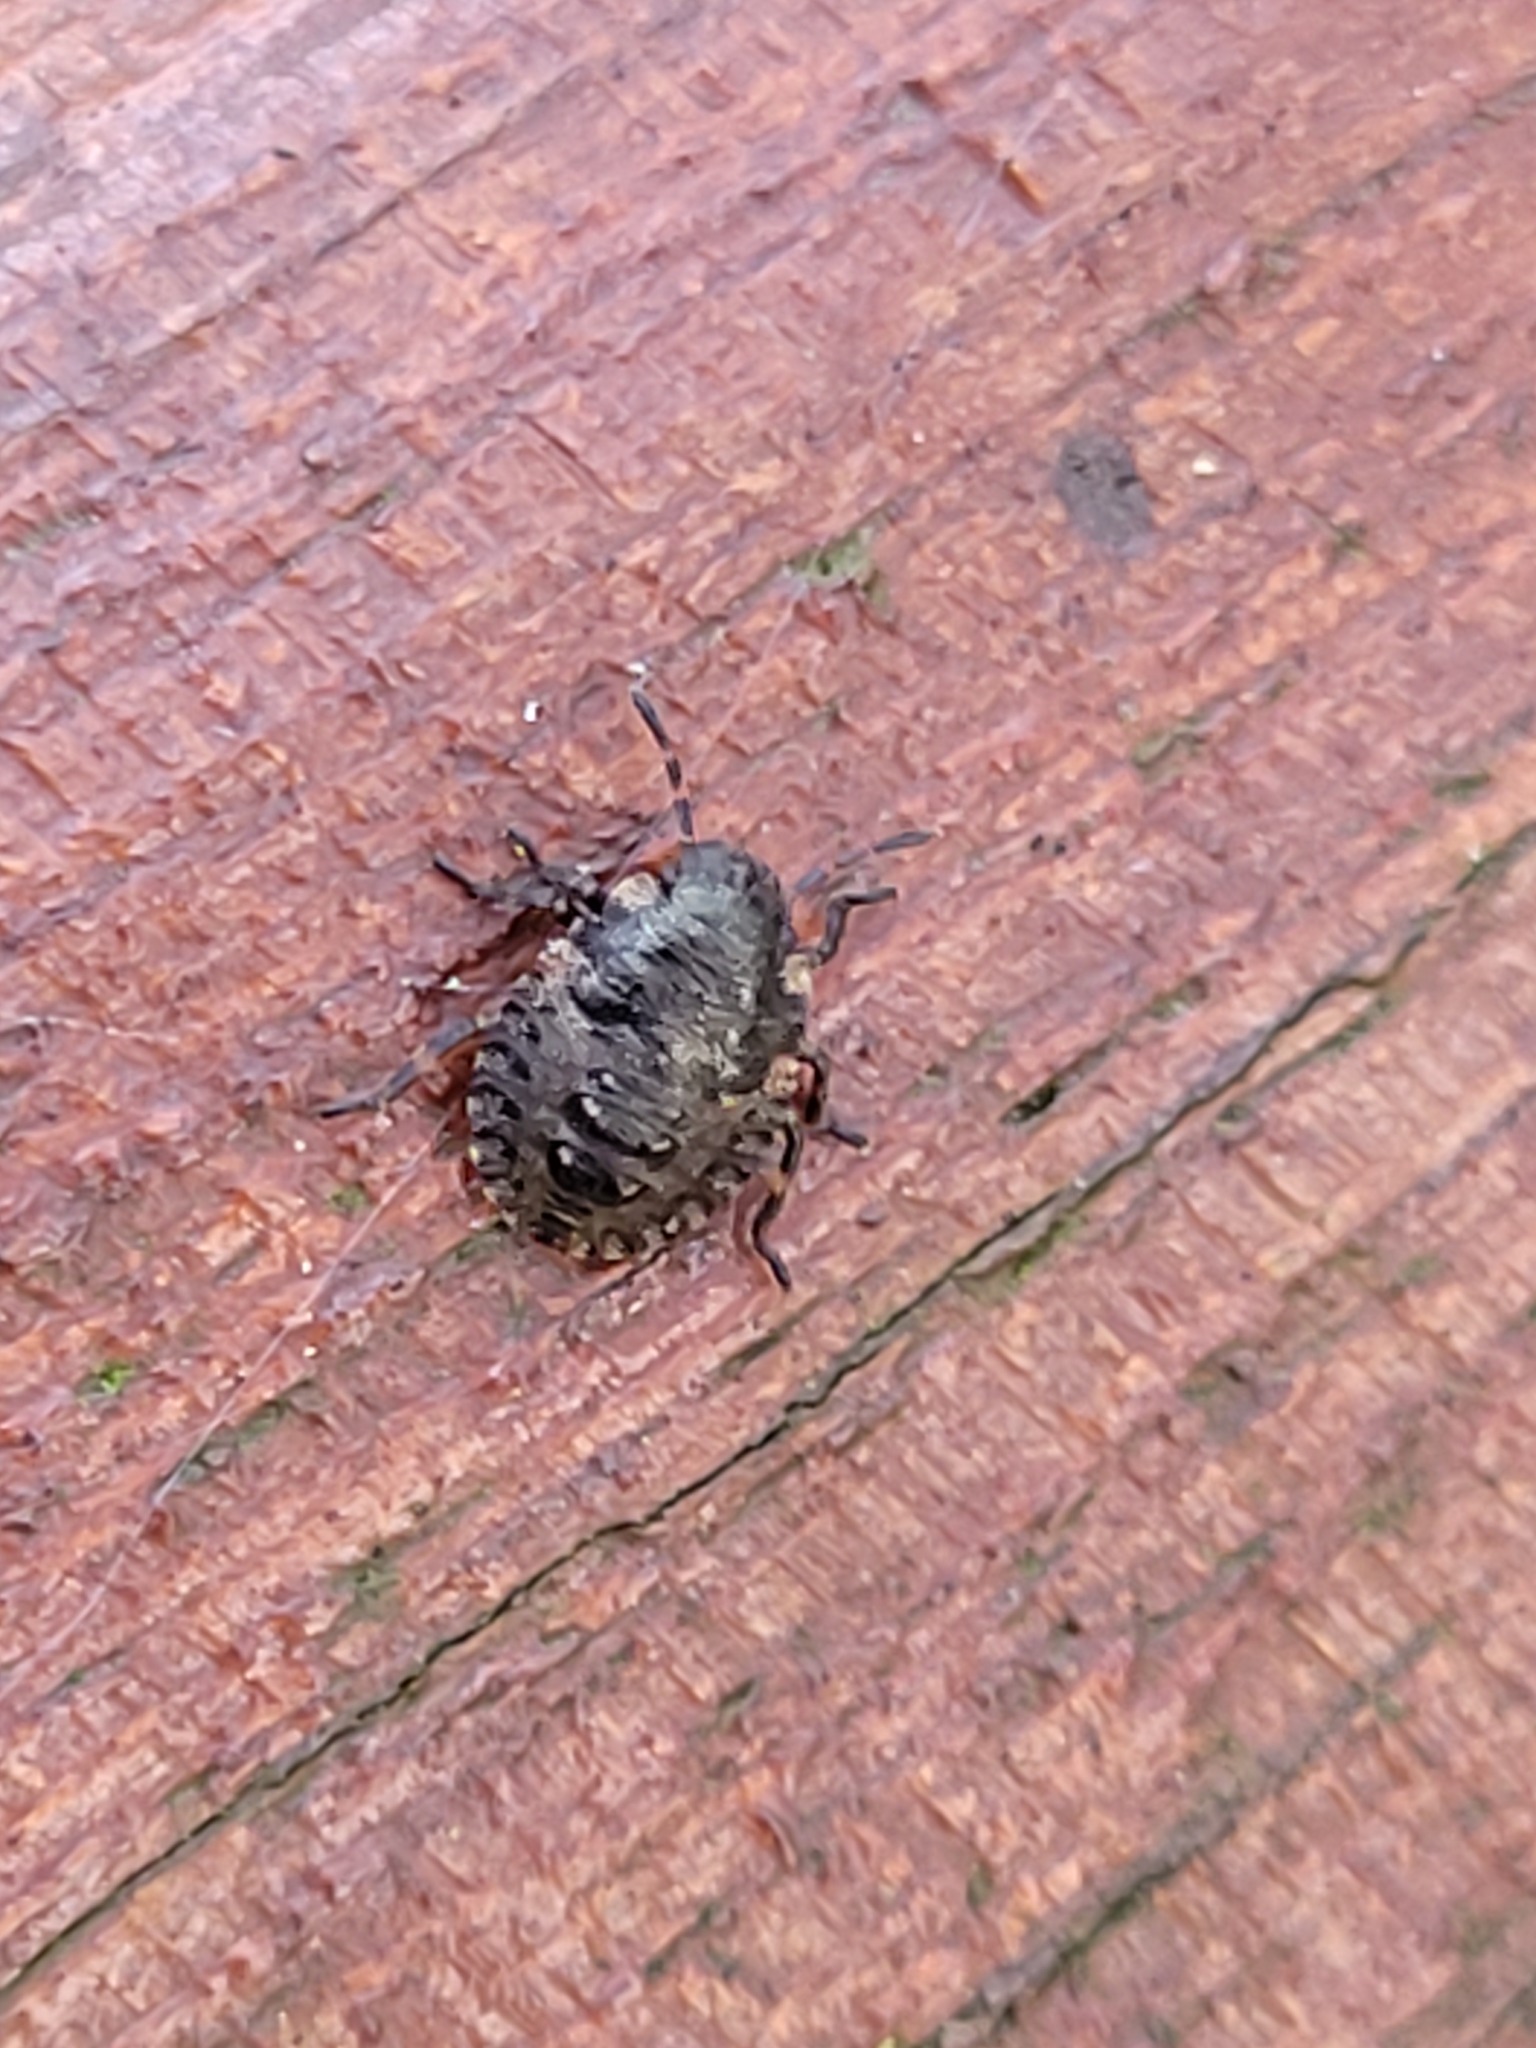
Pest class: stink_bug